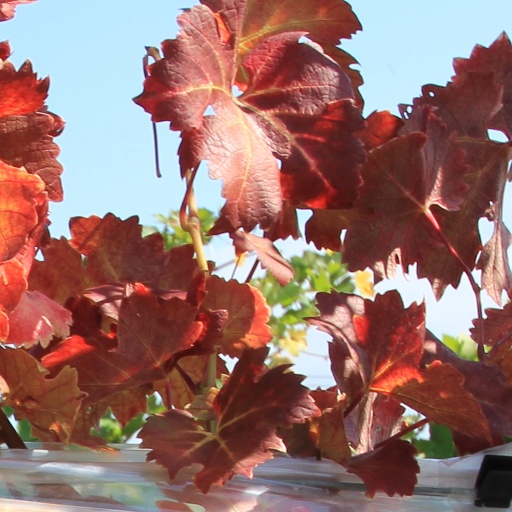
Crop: grape